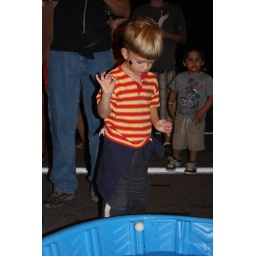
Blake playing a ball toss in the water game.